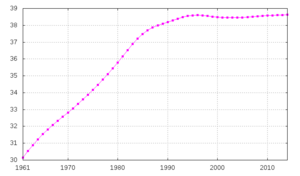
La Pologne, en forme longue république de Pologne, est un État d'Europe centrale, frontalier avec l'Allemagne à l'ouest, la Tchéquie au sud-ouest, la Slovaquie au sud, l'Ukraine à l'est-sud-est et la Biélorussie à l'est-nord-est, enfin la Lituanie et l'enclave russe de Kaliningrad au nord-est. Avec une population de 38 millions d'habitants, la Pologne est le trente-quatrième pays le plus peuplé au monde. Elle est divisée en voïvodies, elles-mêmes subdivisées en districts puis en communes. C'est une république parlementaire qui a pour monnaie nationale le złoty. Elle est membre de l'Union européenne depuis le 1ᵉʳ mai 2004, du Conseil de l'Europe, du groupe de Visegrád, de l'Organisation mondiale du commerce et de l'Organisation des Nations unies.
Au 1ᵉʳ janvier 2017, la Pologne comptait une population de 37 972 964 habitants.